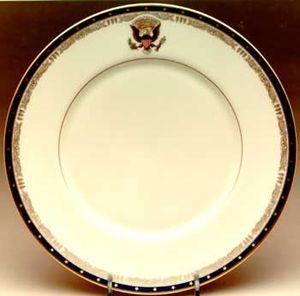
La China Room est une pièce située au rez-de-chaussée de la Maison-Blanche, la résidence officielle du président des États-Unis.